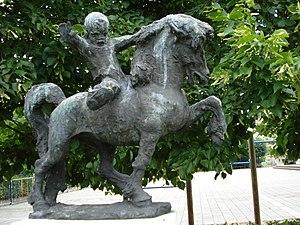
Mill est un village et le chef-lieu de la commune néerlandaise de Mill en Sint Hubert de la province du Brabant-Septentrional situé au nord-est de la région naturelle du Peel. Le 1ᵉʳ janvier 2007, le village compte 6 039 habitants.